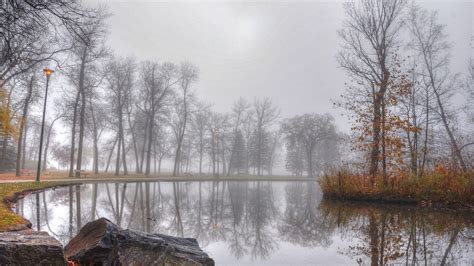
Weather: foggy or hazy